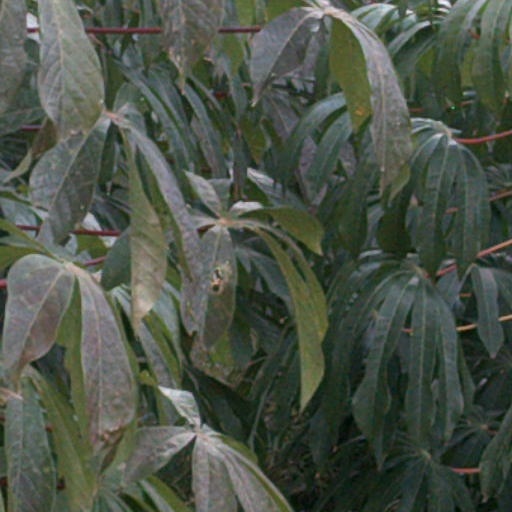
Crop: cassava